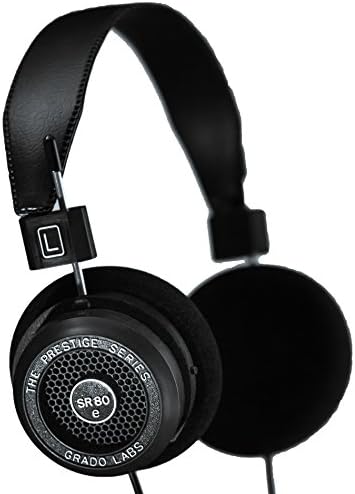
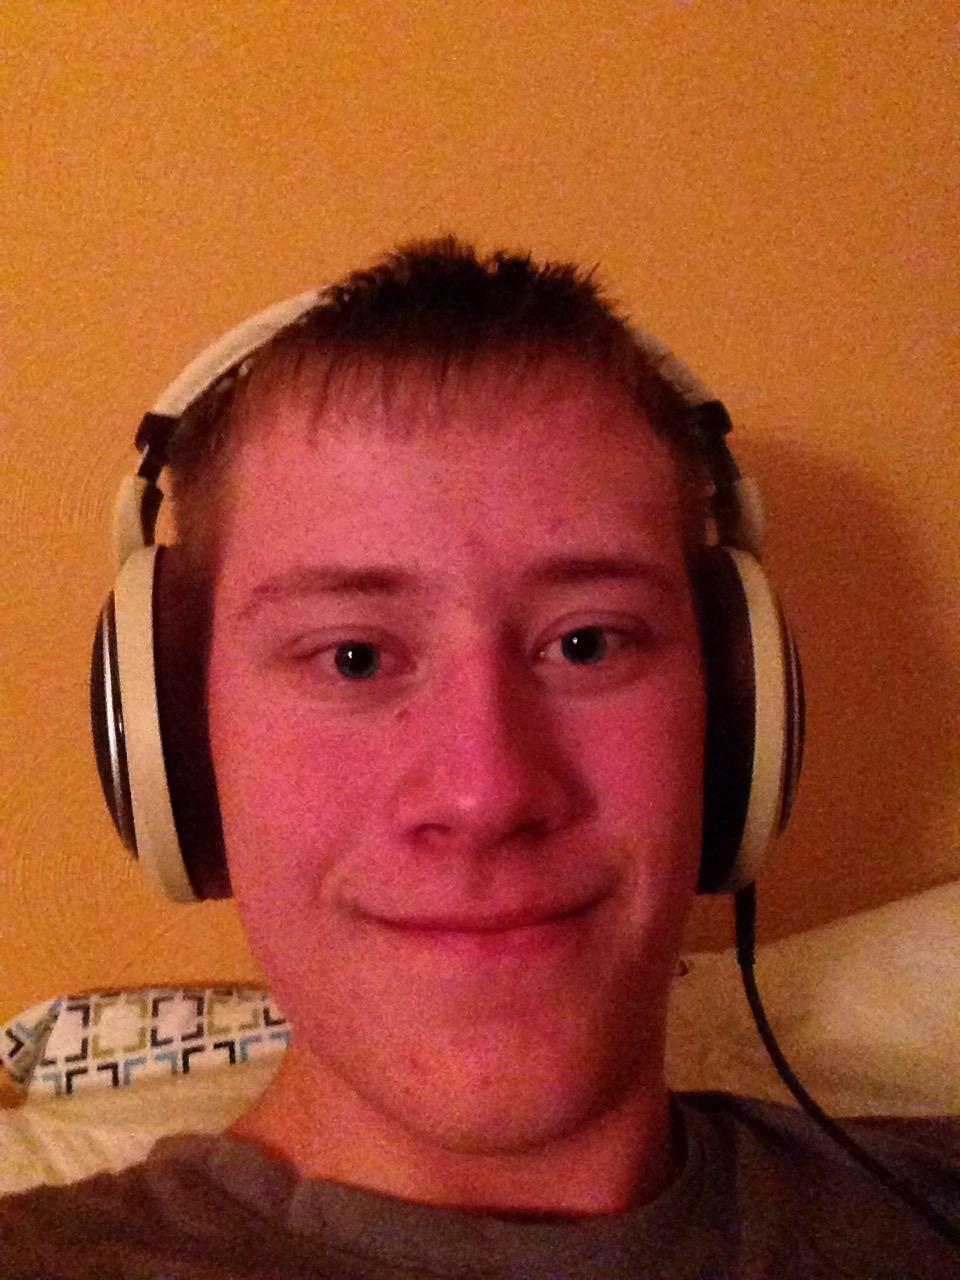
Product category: headphones
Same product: no